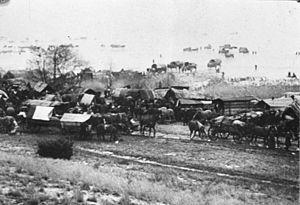
L’expulsion des Allemands d'Europe de l'Est est le transfert des populations allemandes vers l'Allemagne et l'Autriche actuelles. Ce mouvement de population commença au début de la Seconde Guerre mondiale dans le cadre du pacte germano-soviétique, mais s'amplifia surtout à sa fin. Les déplacements de populations à la fin de la guerre se répartissent en trois vagues qui se sont partiellement chevauchées. La première correspond à la fuite spontanée ou à l'évacuation plus ou moins organisée des populations effrayées par l'avancée de l'Armée rouge de la mi-1944 au début 1945. La seconde phase correspond à des expulsions locales, immédiatement après la défaite de la Wehrmacht. Des expulsions plus systématiques ont eu lieu après les accords de Potsdam signés le 2 août 1945 par Joseph Staline, Clement Attlee et Harry S. Truman pour éviter toute revendication territoriale future de l'Allemagne sur ses voisins orientaux.